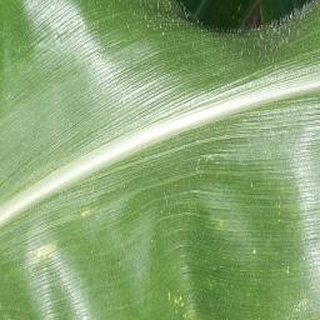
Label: healthy_corn